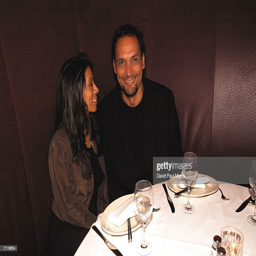
actors dine at the restaurant .